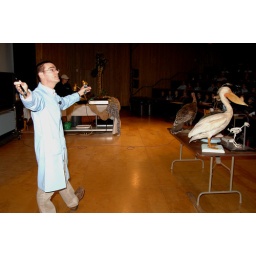
Dr. Jeremy Kirchman talking about birds with Chef Tony in his kitchen behind.